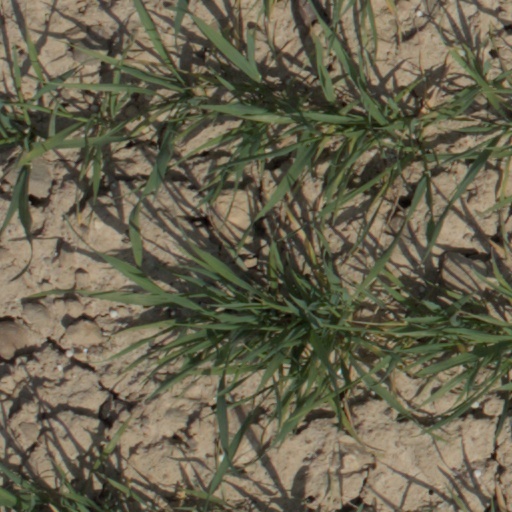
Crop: wheat